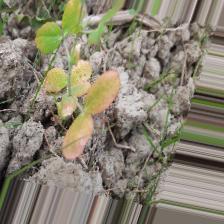
Label: Lentil Rust